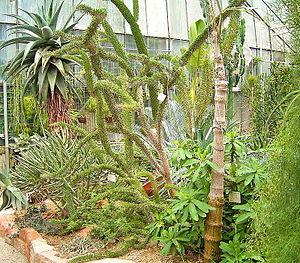
Werner Rauh, né le 16 mai 1913 à Niemegk, mort le 7 avril 2000 à Heidelberg est un botaniste allemand. Il se spécialisa notamment dans l'étude des succulentes et des cactées. Il a décrit ou découvert 1 200 taxons.